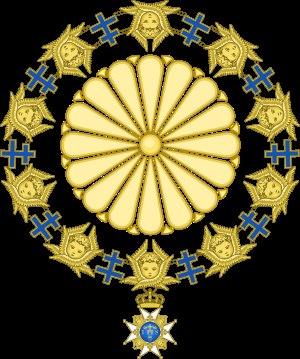
Naruhito, né à l'hôpital de la maison impériale, situé dans le jardin est du Kōkyo dans l'arrondissement de Chiyoda à Tokyo, le 23 février 1960, est le 126ᵉ empereur du Japon depuis le 1ᵉʳ mai 2019. Fils aîné de l'empereur Akihito et de son épouse, l'impératrice Michiko, il succède à son père au lendemain de l'abdication de celui-ci.